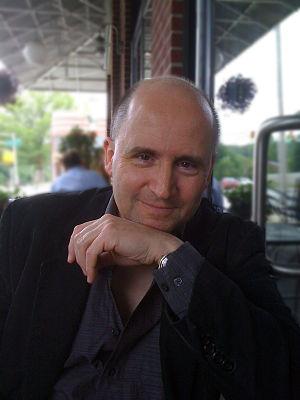
Émile Naoumoff, né le 20 février 1962 à Sofia, est un pianiste et compositeur français.